Chanel No. 5

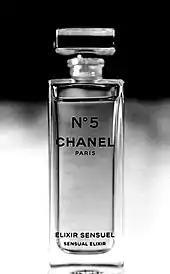
Chanel N°5 Elixir sensuel

In the early 1940s, when other perfume makers were increasing brand exposure, Parfums Chanel took a contrary track and decreased advertising. In 1939 and 1940, Chanel ads had been prominent. By 1941, there was almost no Chanel print advertising. Fragrance sales flourished during World War II. Perfume sales in the United States from 1940 to 1945 increased tenfold; Chanel No. 5 prospered, even without advertising.